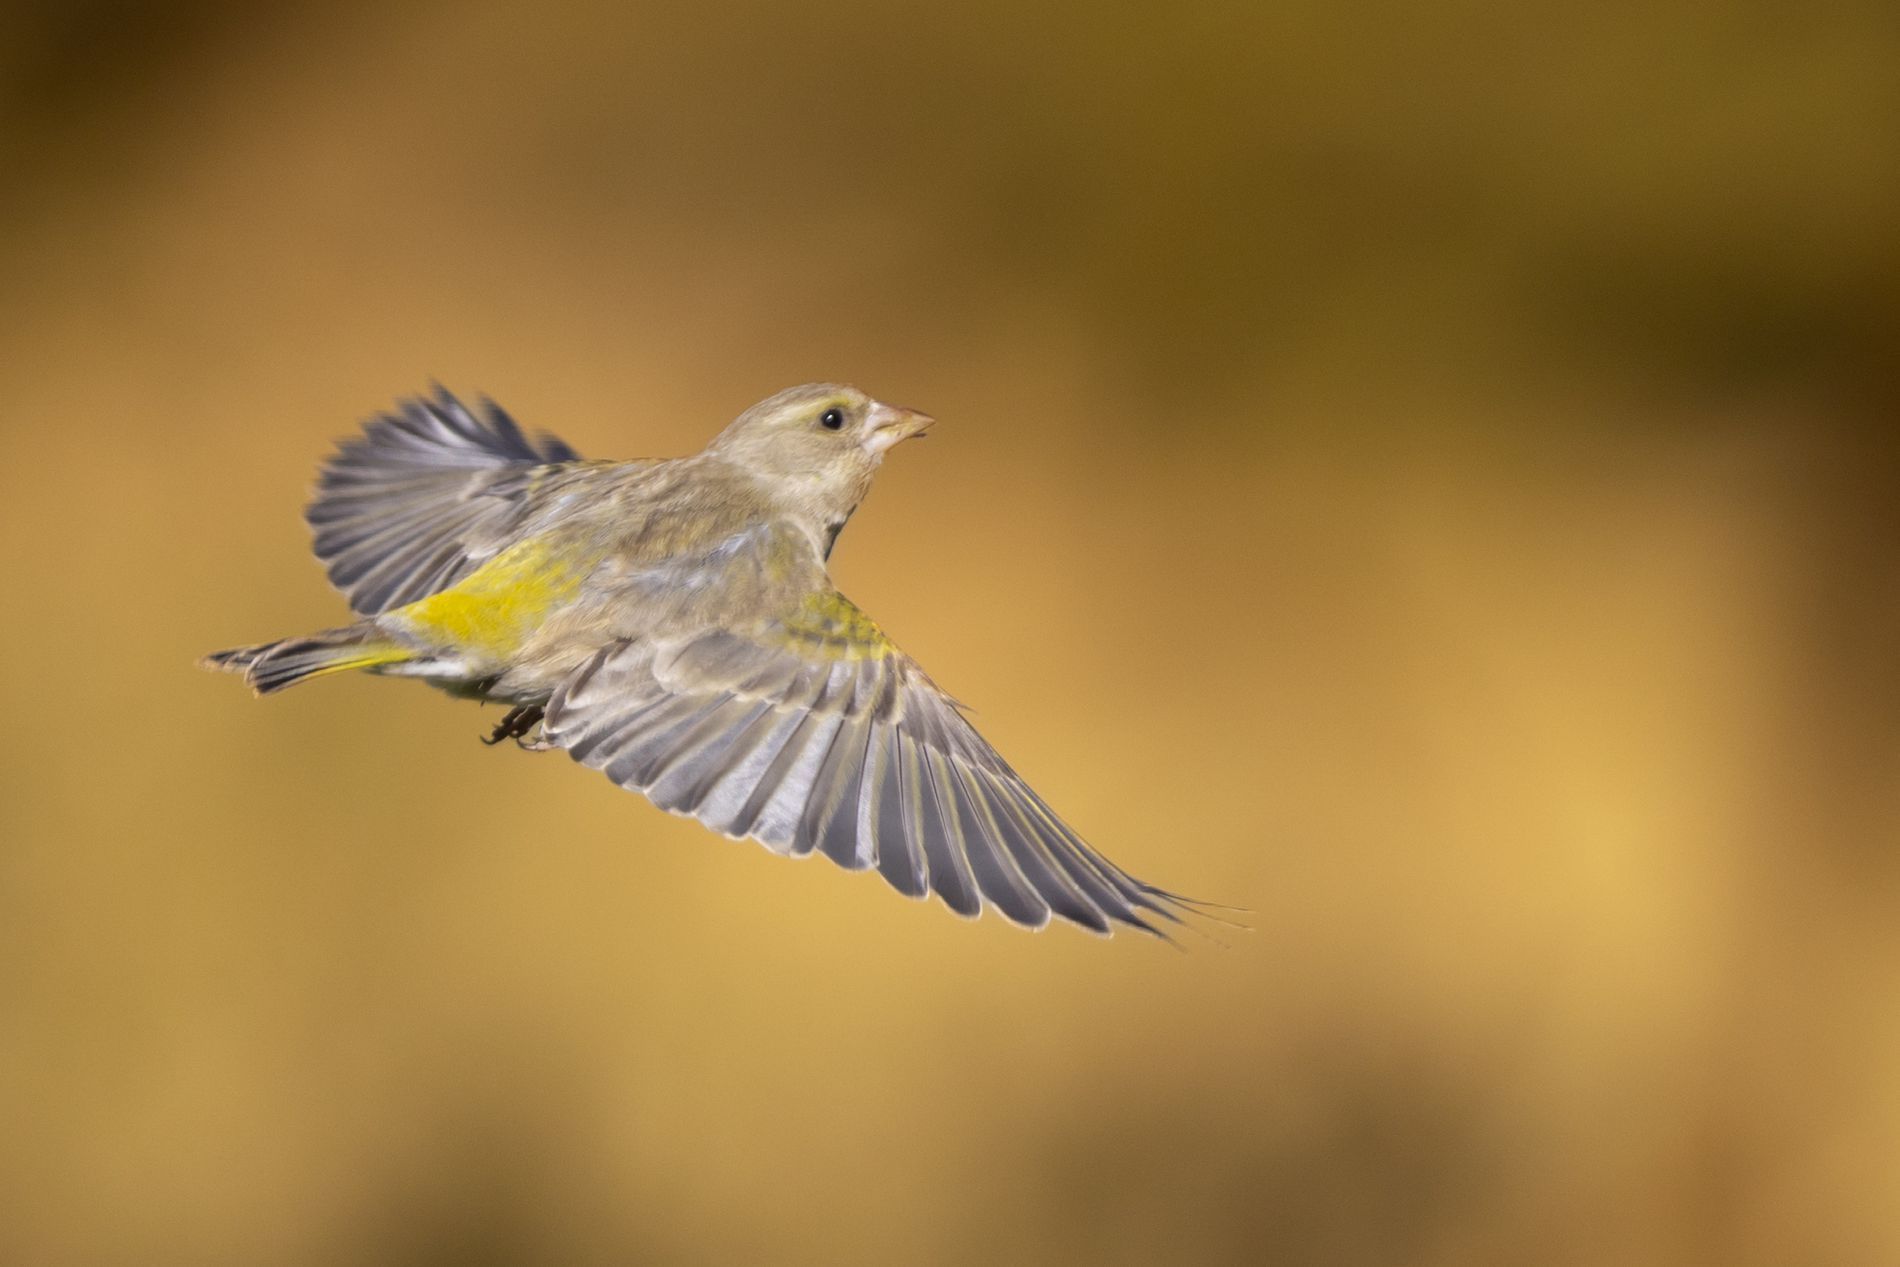
Soring Bird
​A close-up photograph captures a gray bird with a yellow patch on its back, gazing slightly upward. with very blur background
​A close-up shot of a gray bird with a yellow patch on its back, gazing slightly upward. The blurred background emphasizes the bird's delicate features and the subtle contrast between its gray plumage and the yellow marking. The bird's posture and expression convey a sense of curiosity and attentiveness.​
Labels: Animal, Bird, Finch, Canary, Anthus, Jay, Sparrow, blur background
Camera: Canon Canon EOS R6m2
Lens: EF300mm f/2.8L IS USM +1.4x III, Canon EF 300mm f/2.8L IS + 1.4x
Aperture: F4
Exposure: 1/3200 sec
ISO: 400
Focal length: 420.0 mm